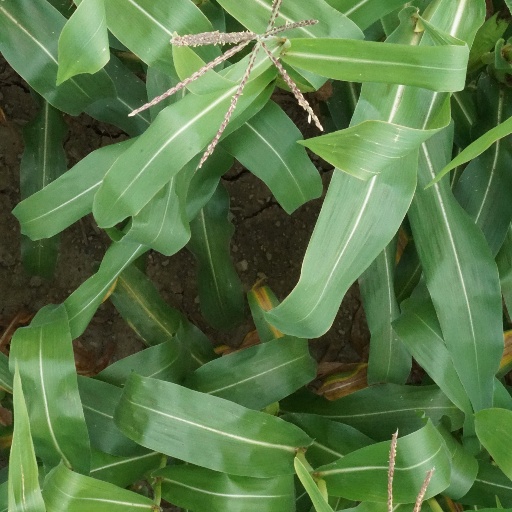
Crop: maize; corn